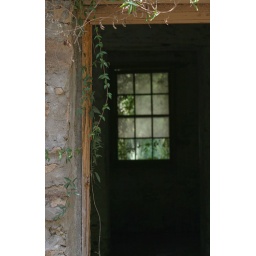
Looking through an empty doorway and window panes beyond in abandoned stone house.